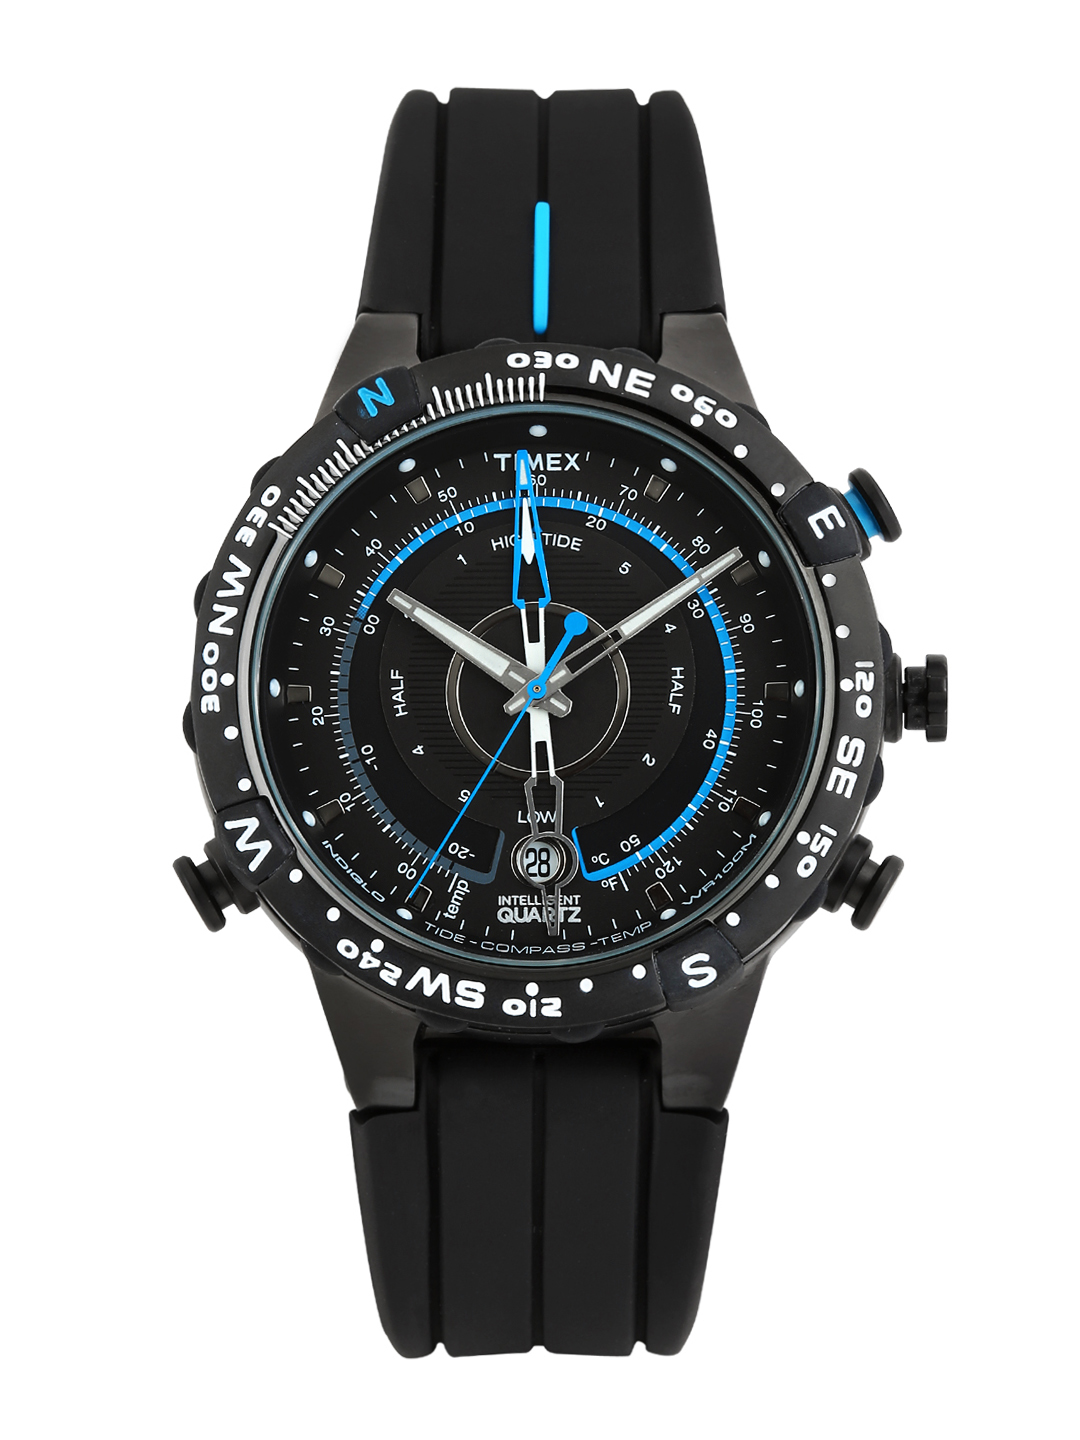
Timex Intelligent Quartz Men Black Dial Watch T49859
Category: Accessories / Watches / Watches
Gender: Men
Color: Black
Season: Winter 2016
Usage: Casual